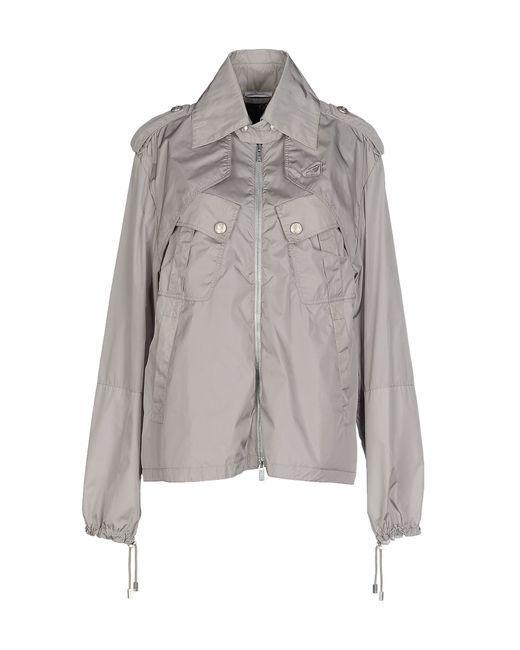
Windbreaker aus grauem Nylon mit Reißverschluss